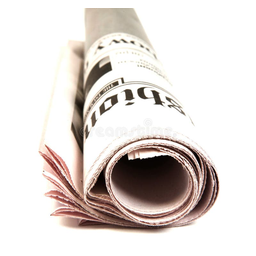
Label: paper